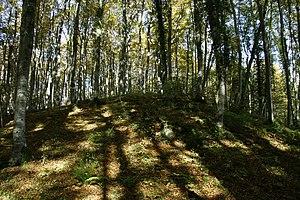
Sommet du Trè Pellay
Le Tré Pellay est un sommet faisant partie du massif du Bugey, à la limite avec le Haut-Bugey, dans le département de l'Ain.